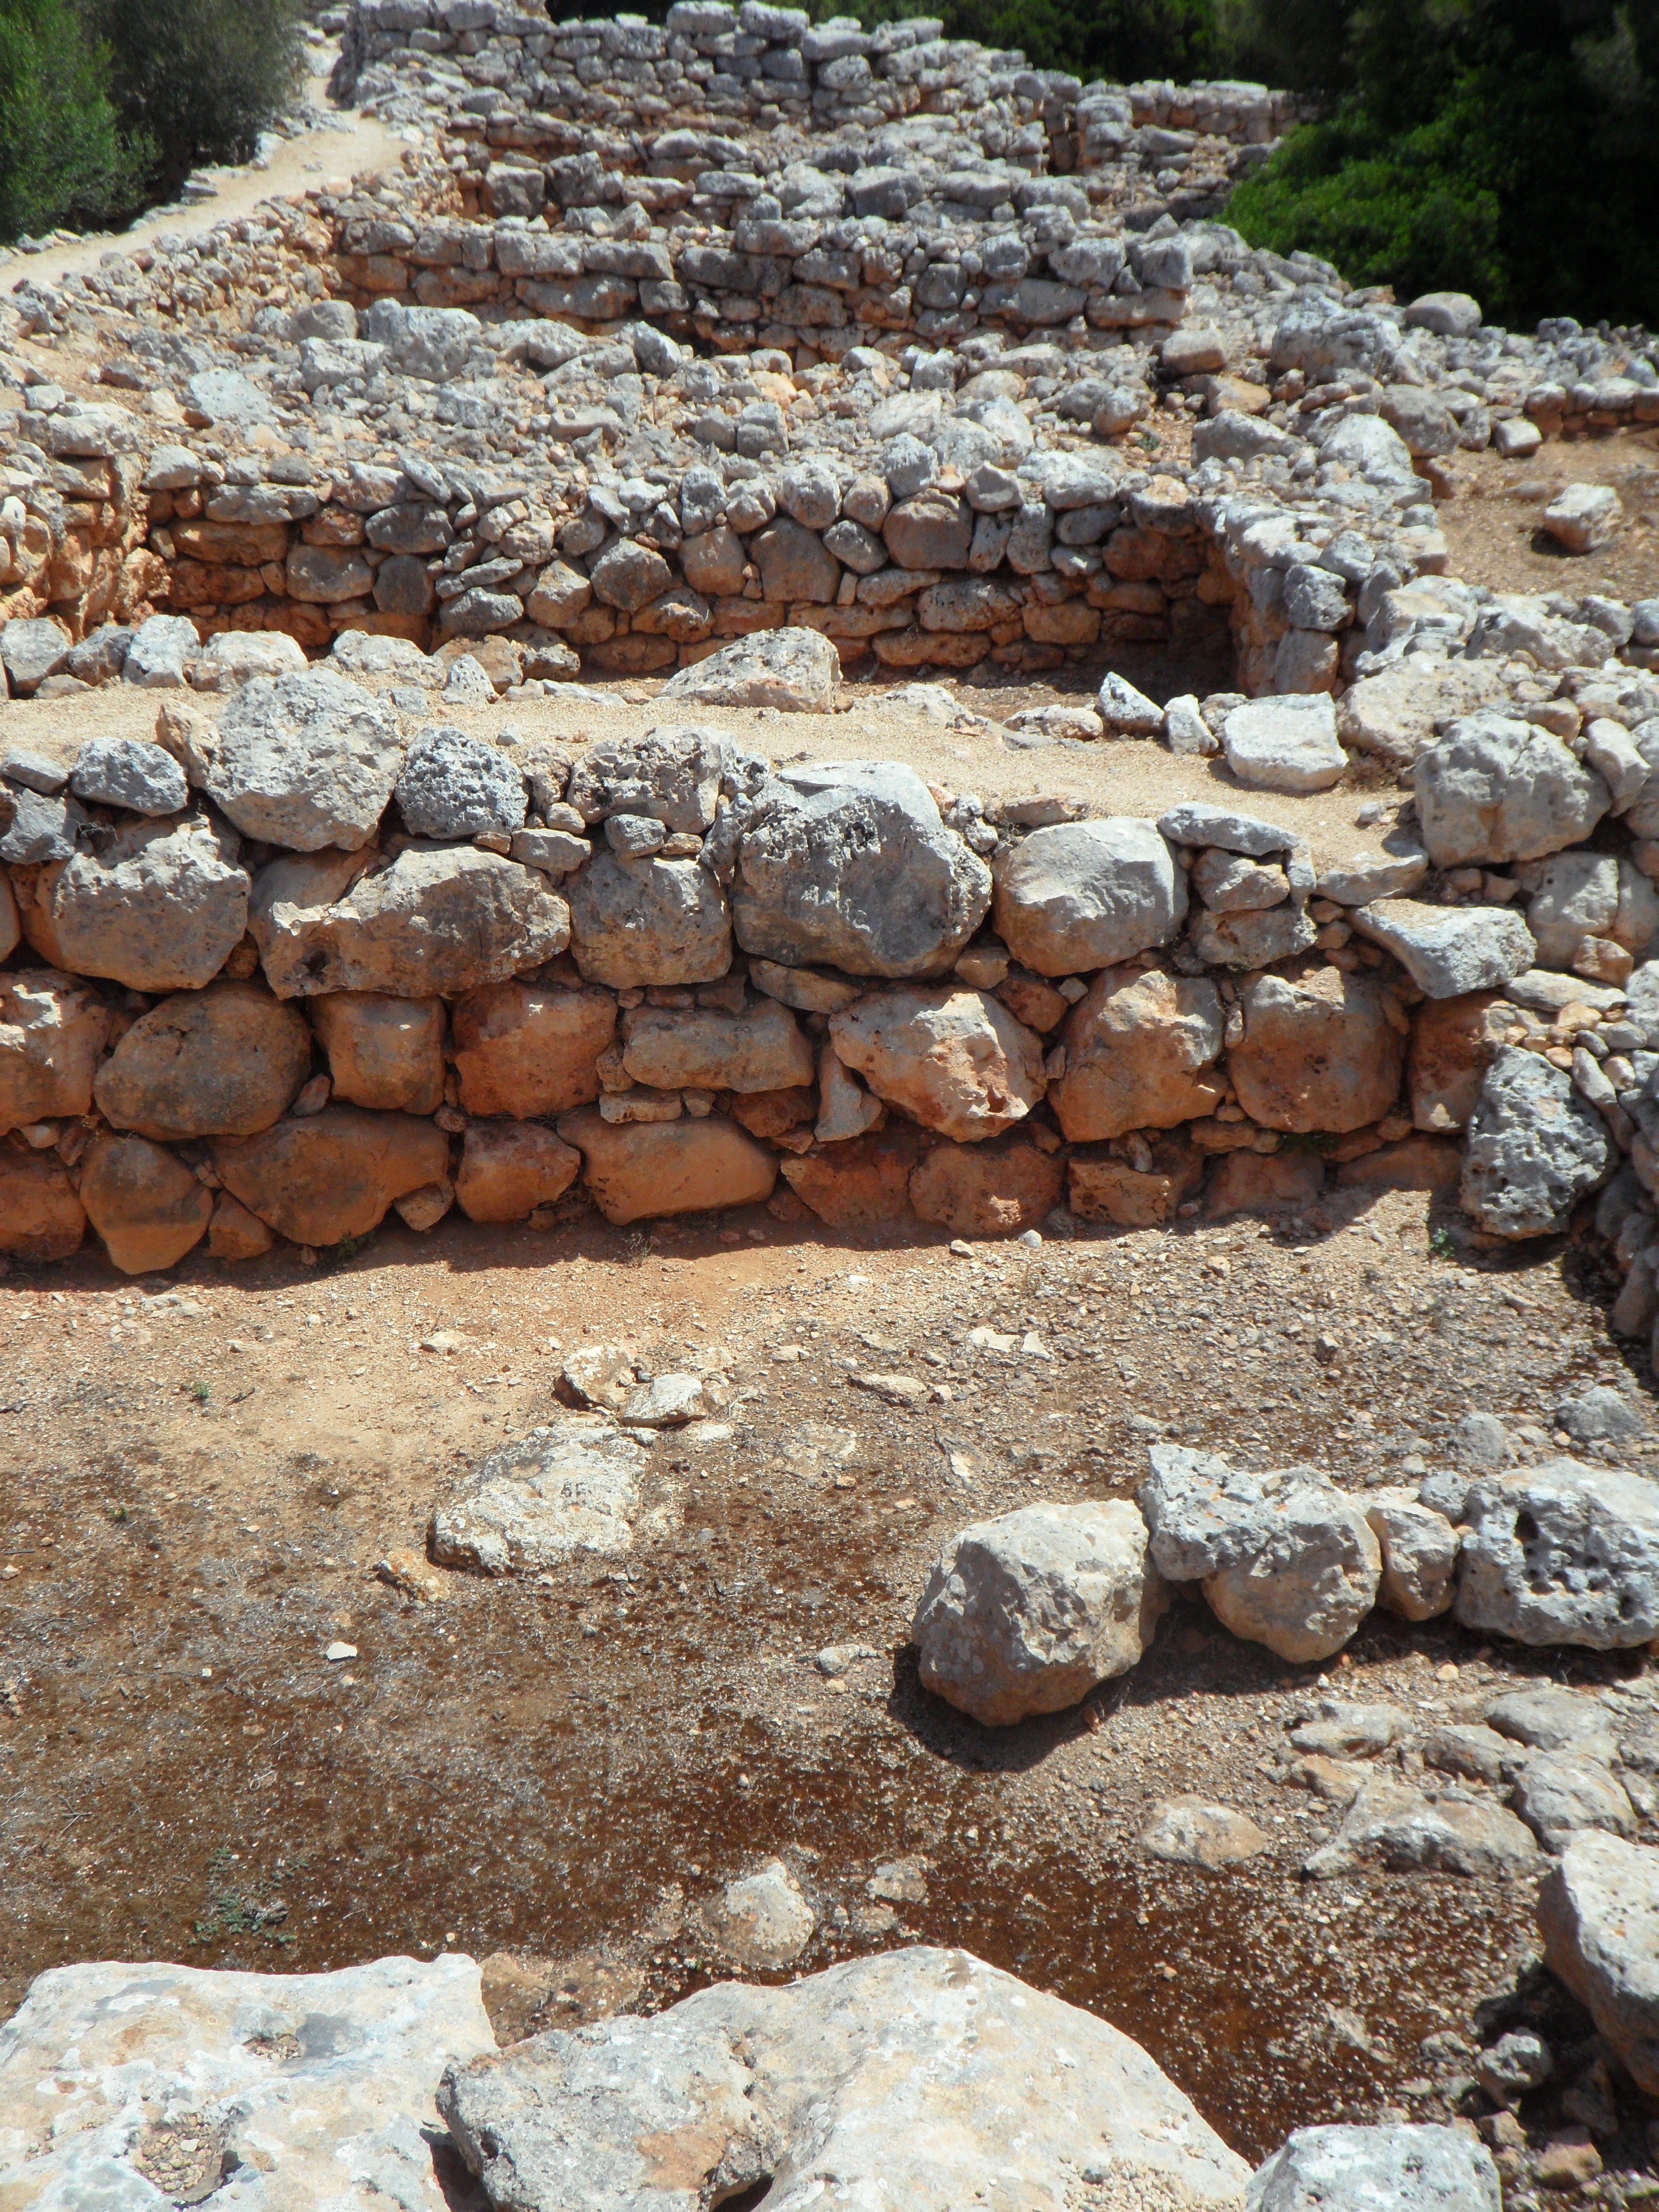
rock, architecture, wood, building, cobblestone, home, wall, soil, stone wall, material, rubble, geology, ruins, homes, boulder, mallorca, culture, masonry, wadi, bedrock, stone walls, ancient history, talajot, early history, fr hgeschichtlich, fr hzeitlich, early days, early culture